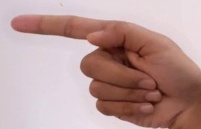
ASL sign: G